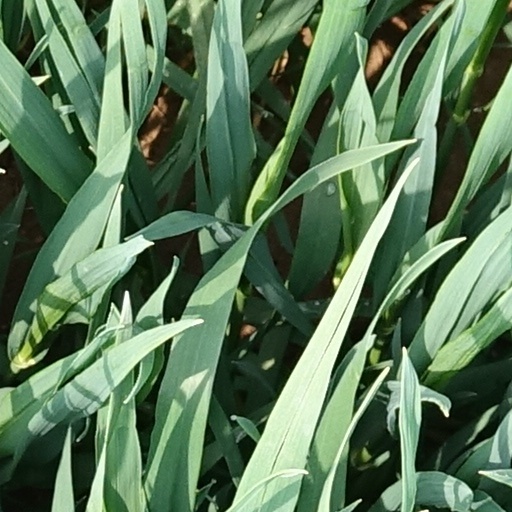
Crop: wheat